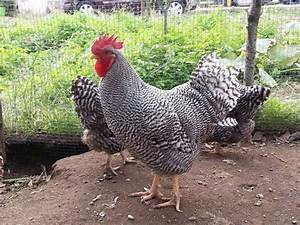
Label: gallina